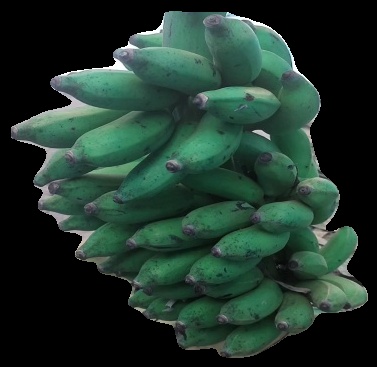
Variety: elakki-bale
Grade: grade3